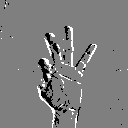
ASL letter: f